Taubenbrunnen

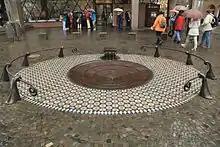
Dove fountain from the front

In an oval, 540 × 400 cm mosaic field, enclosed on two sides by a 45 cm high enclosure of curved iron bars, lies a circular iron trough of about 2.20 m diameter with a watercourse spiralling towards the centre. At the rear of the fountain, a small circular basin is set into the mosaic border, adjacent to the central metal trough, with the water dispenser rising from the centre.